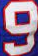
Number: 9